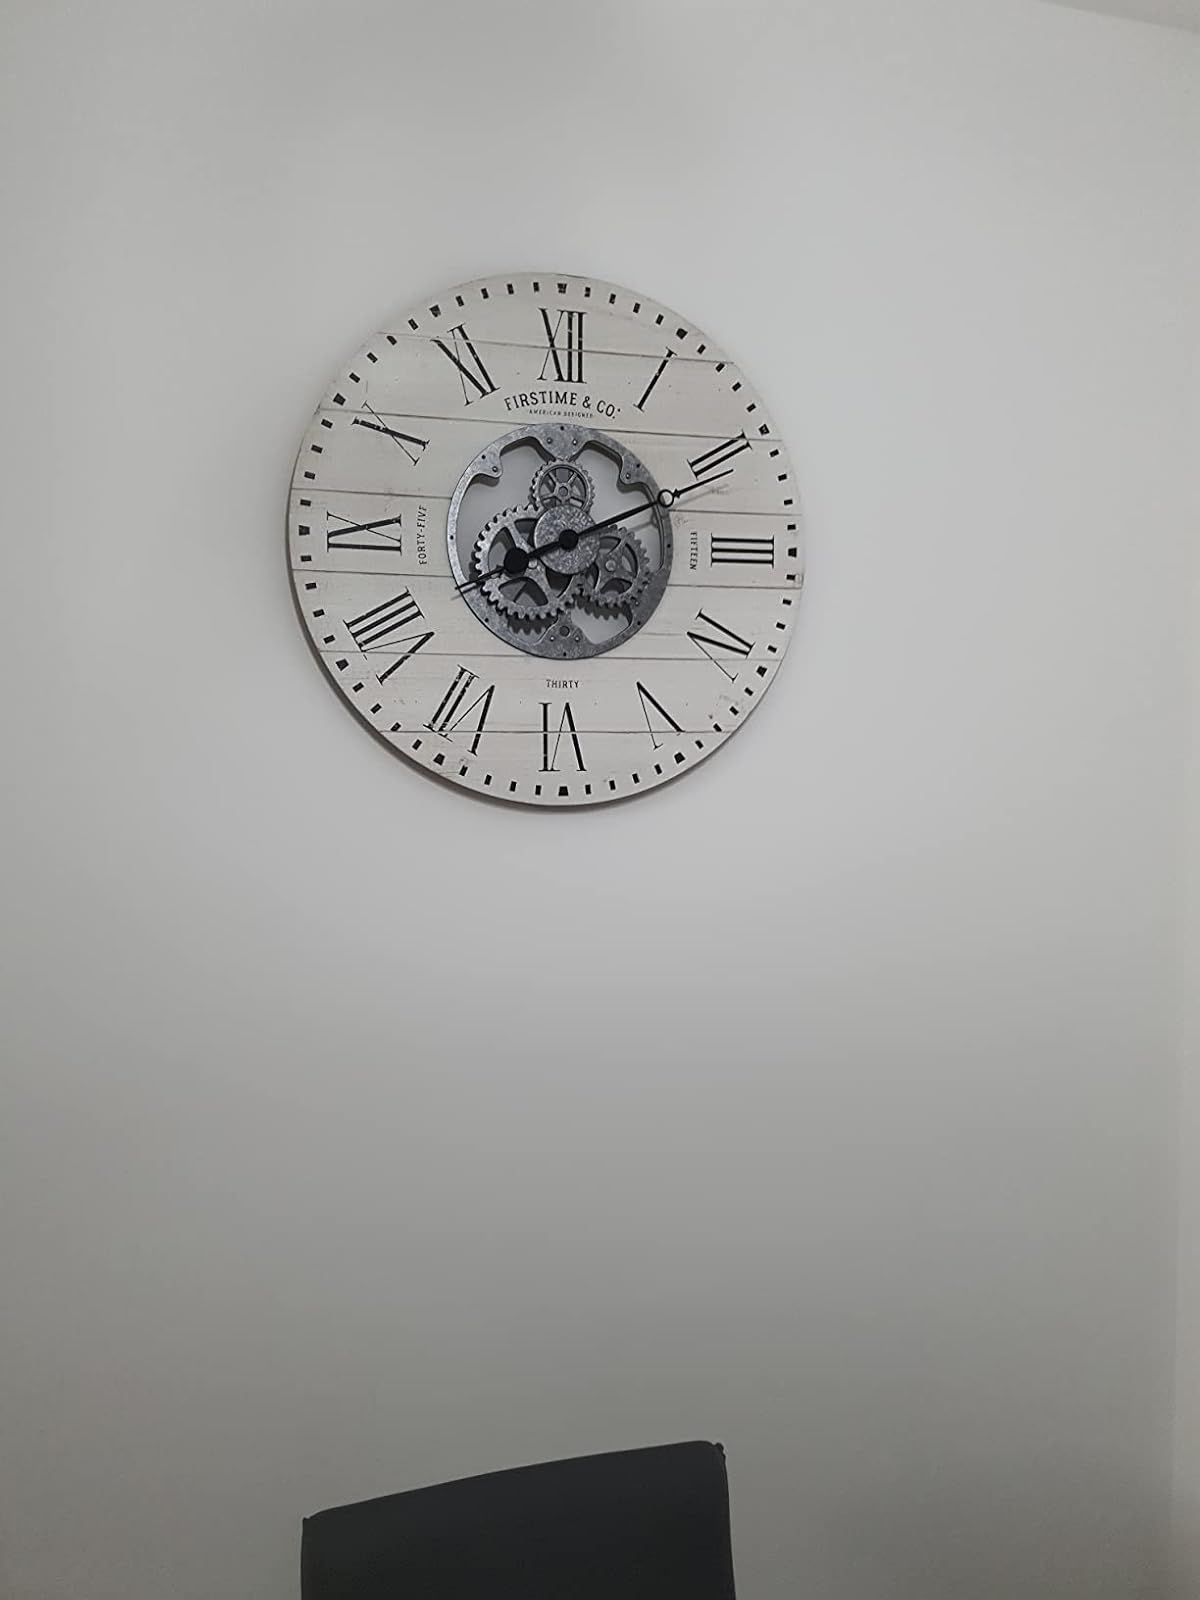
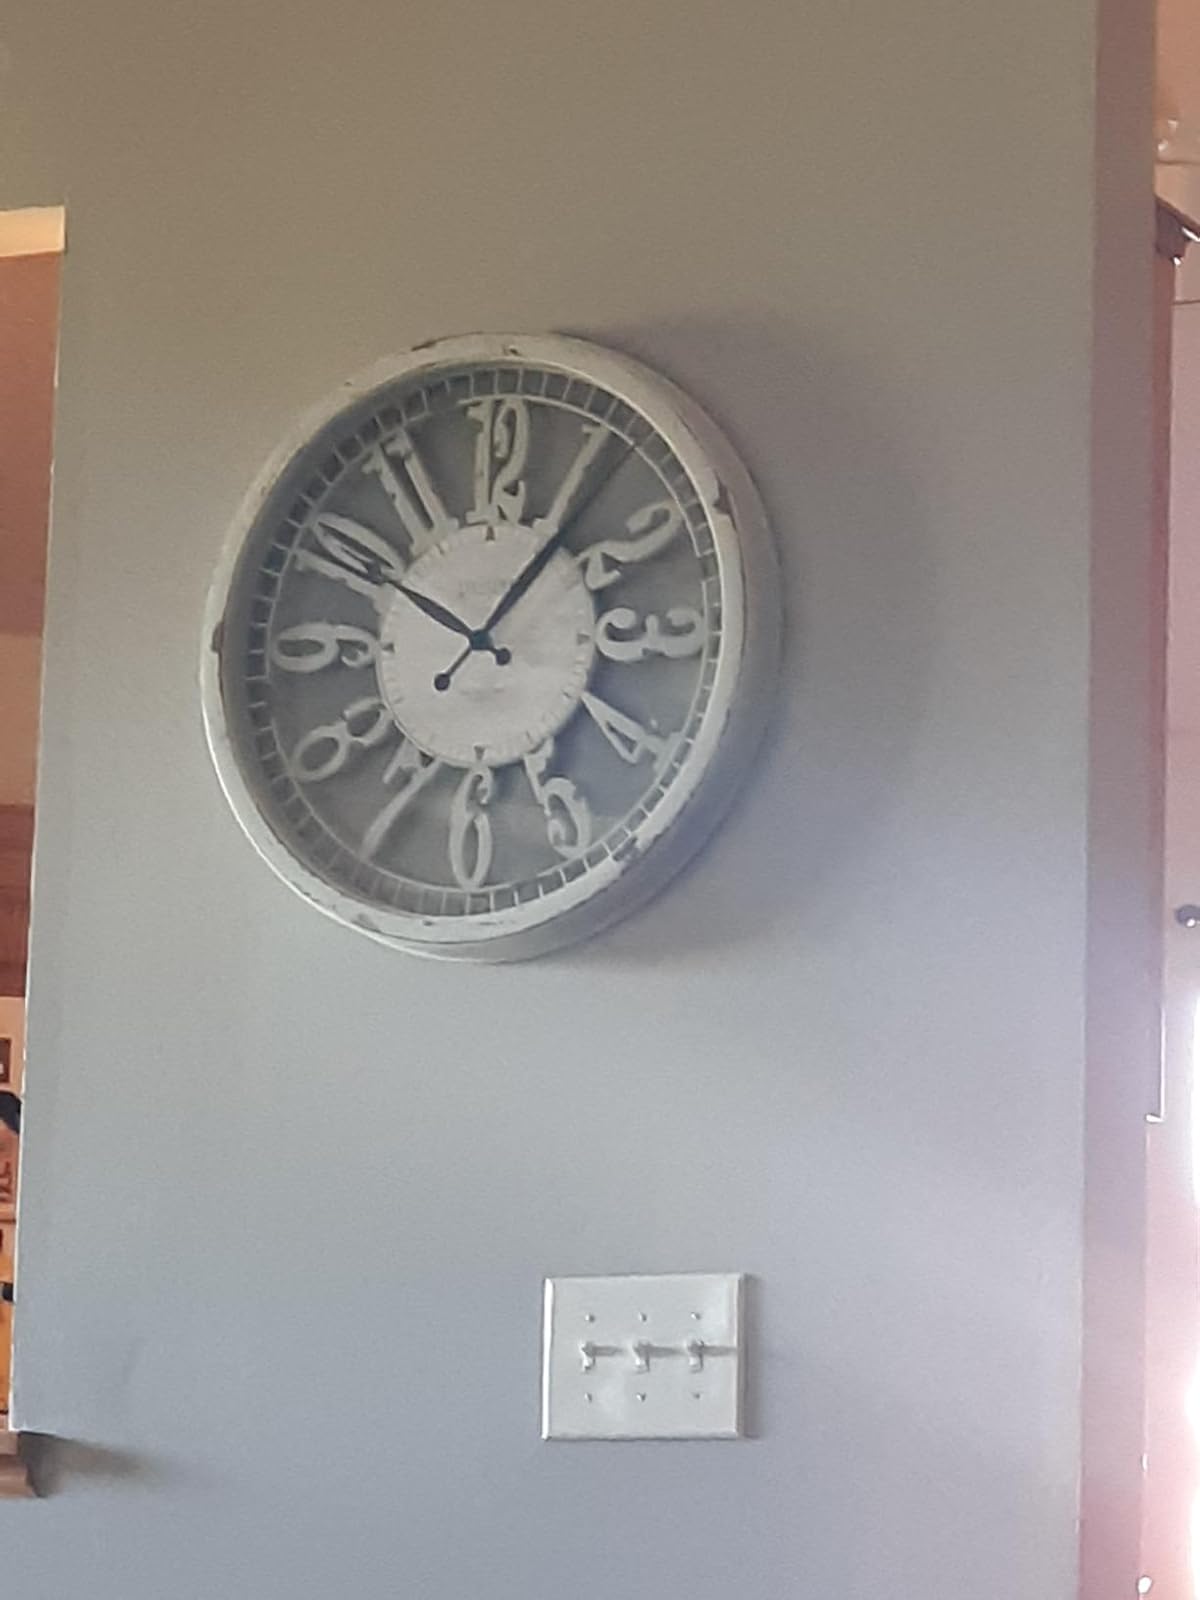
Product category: clock
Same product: no